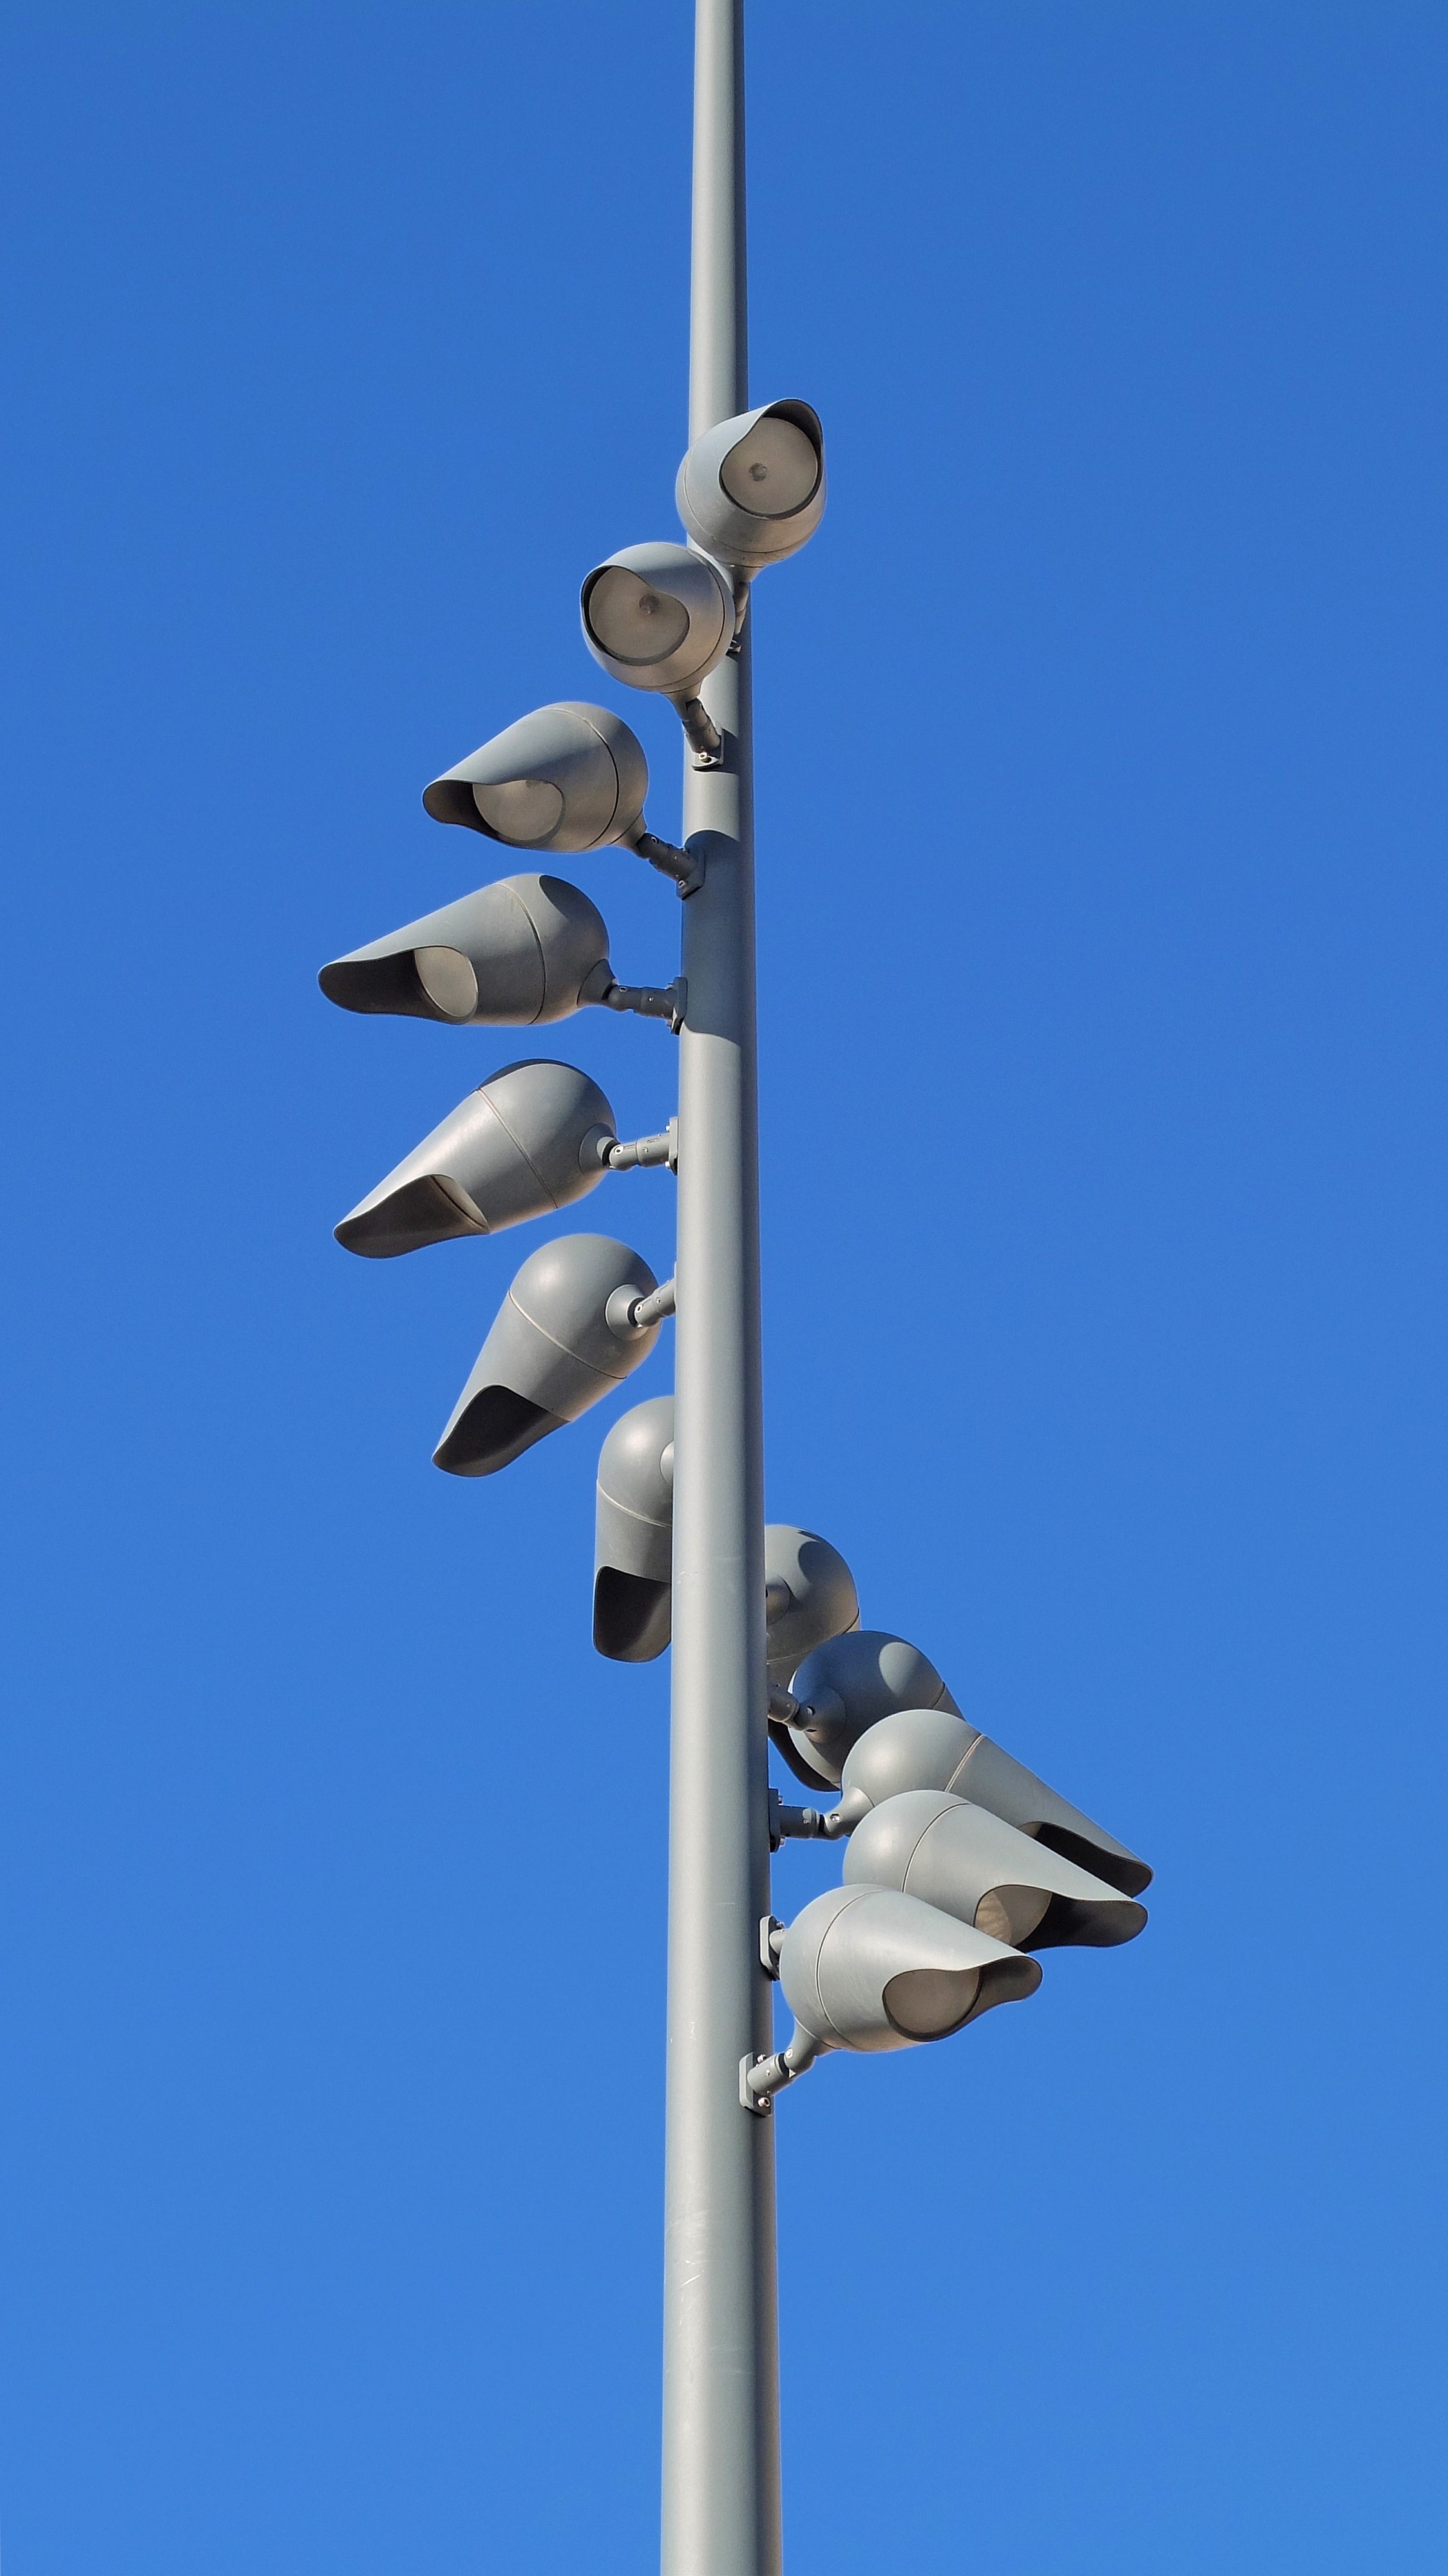
bird, wing, light, sky, wind, mast, machine, blue, wind turbine, street light, lamp, lighting, design, light fixture, day, spot, perching bird